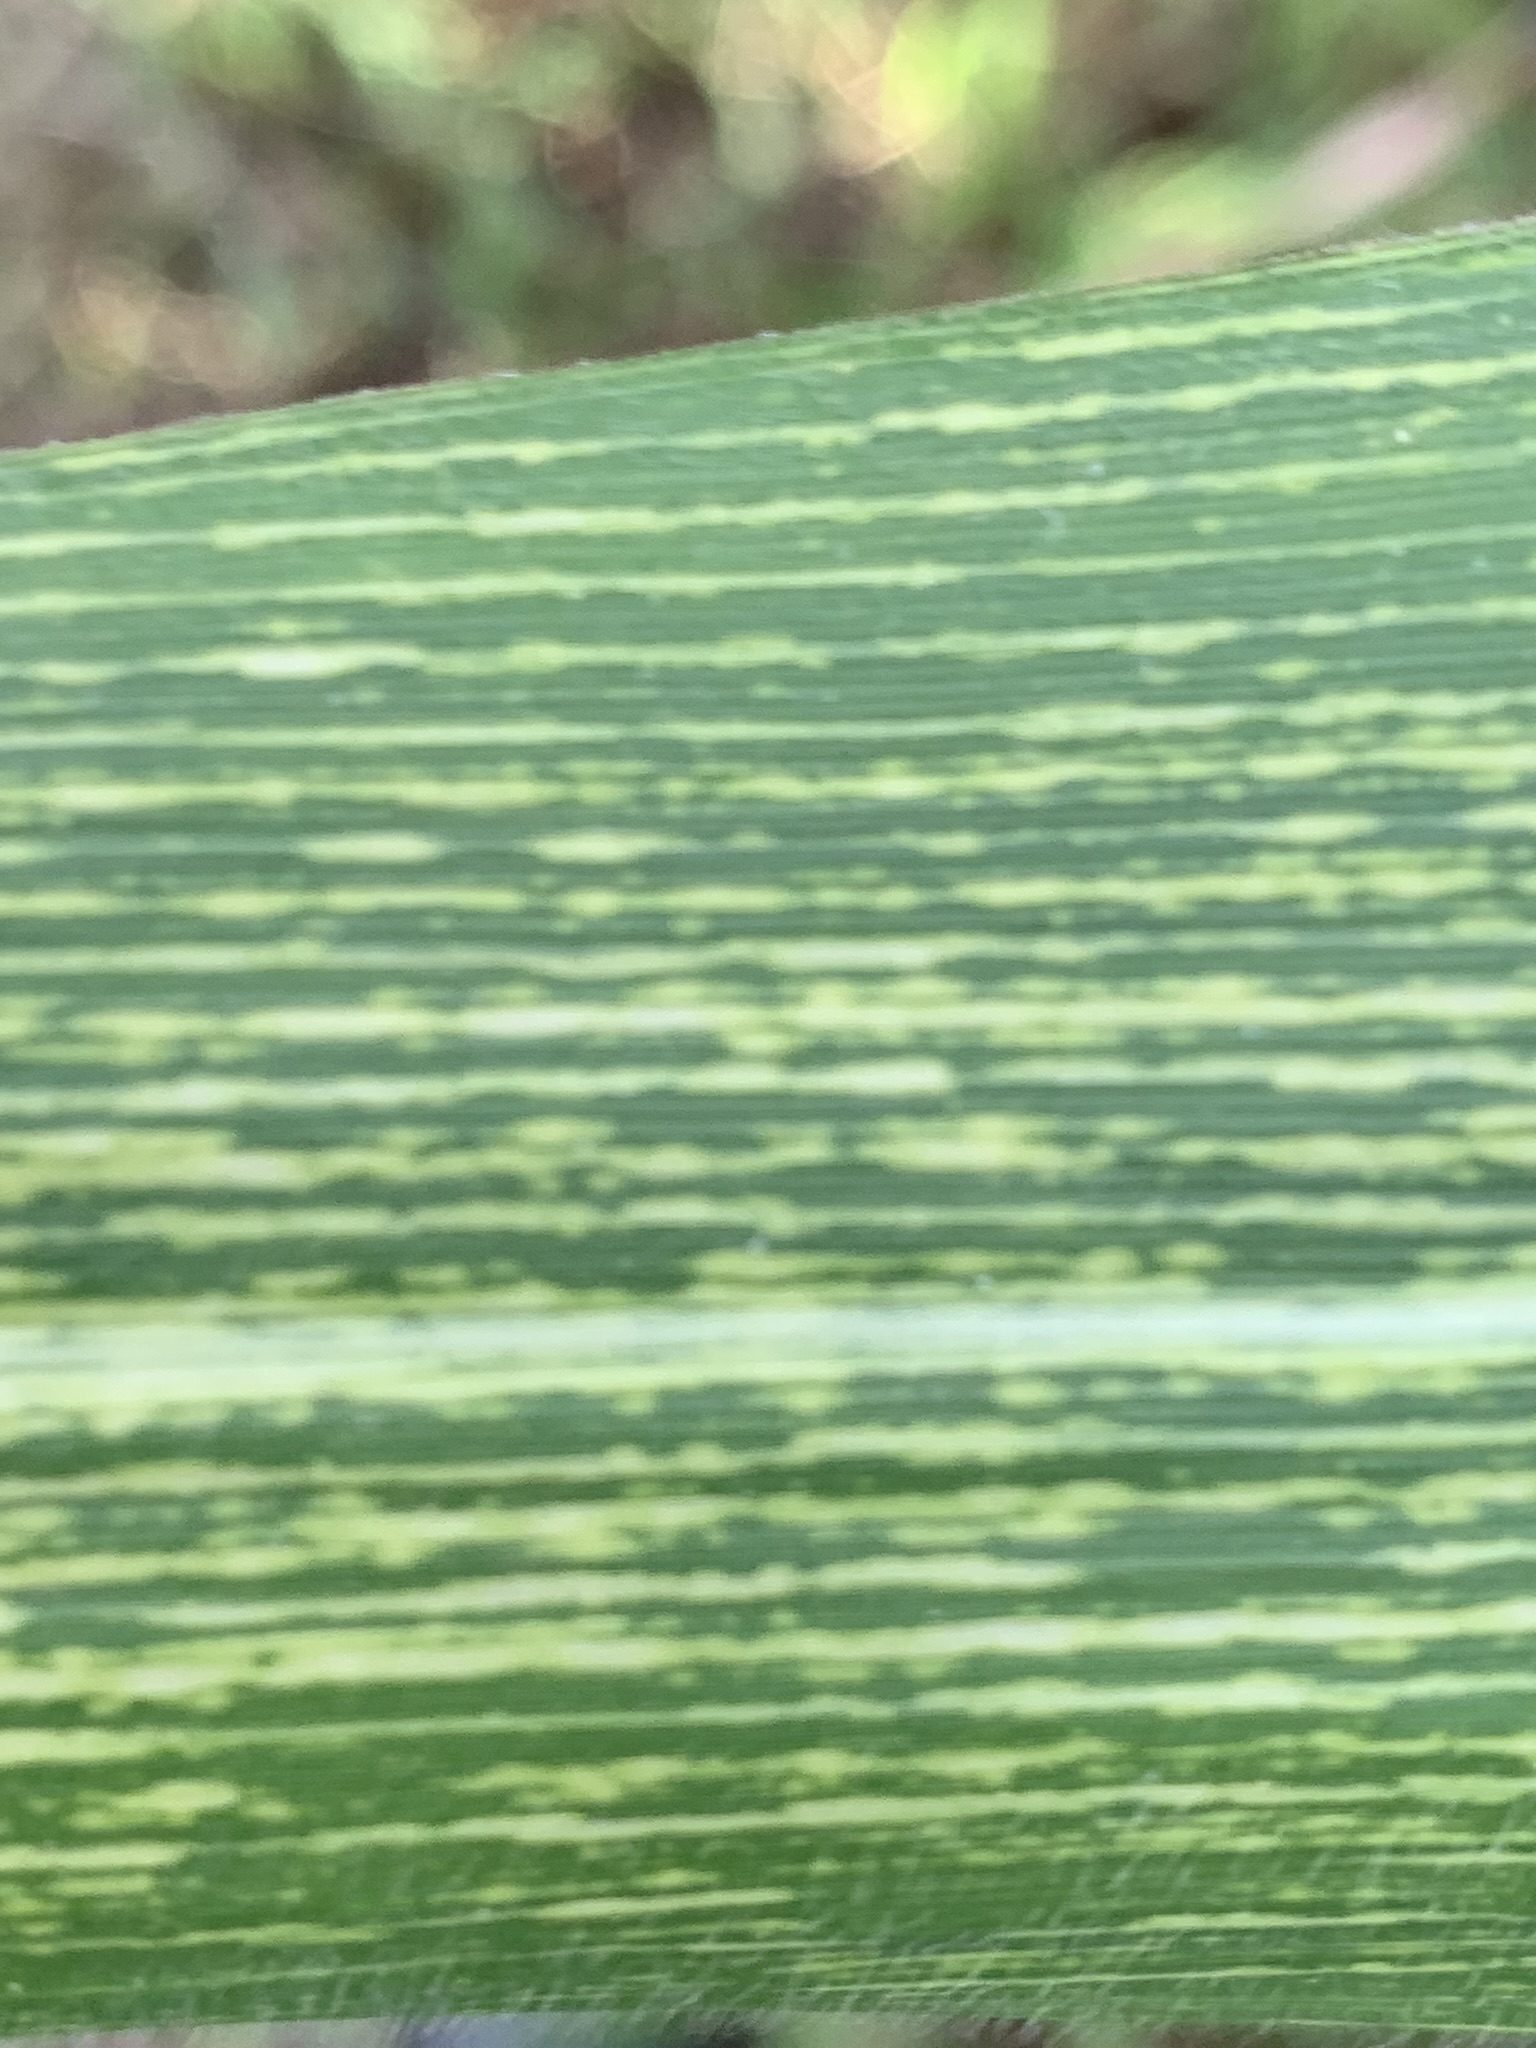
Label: MSV